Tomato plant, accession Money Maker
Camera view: bottom (45 deg); turntable rotation: 120 degrees
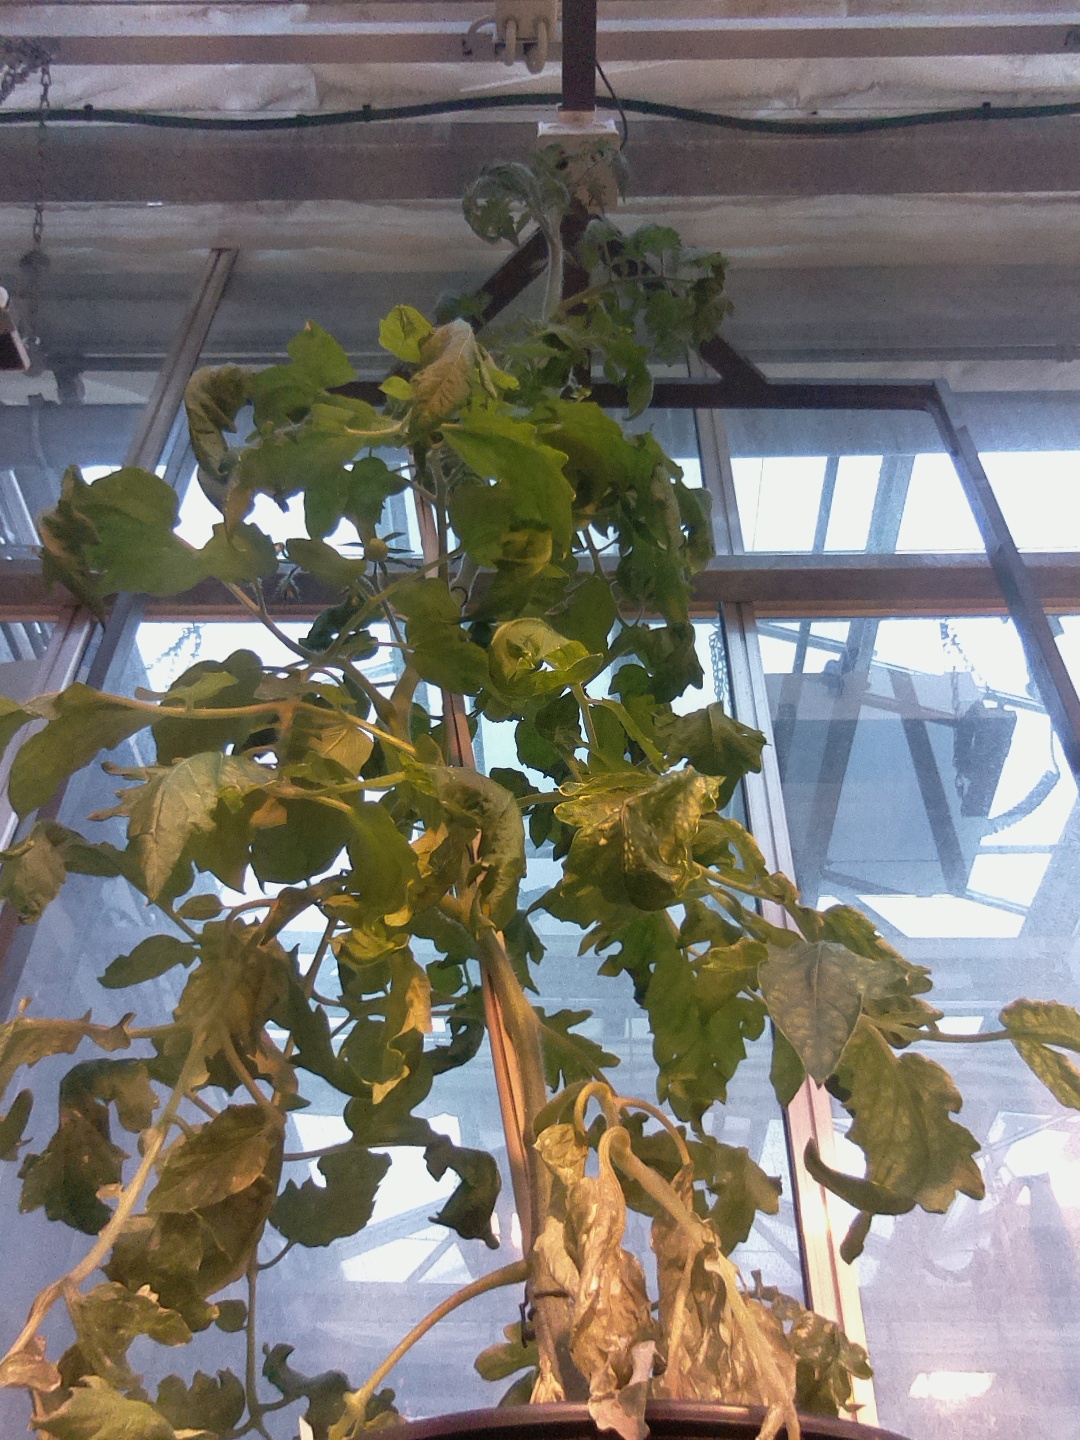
BBCH growth stage 71: 10%-20% of final fruit size